It Happened in Sun Valley

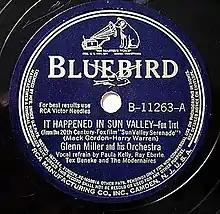
1941 RCA Bluebird 78, B-11263-A.

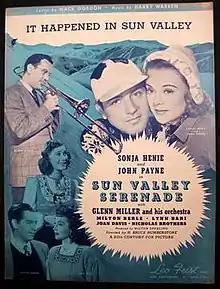
1941 sheet music, Leo Feist, New York.

"It Happened in Sun Valley" is a 1941 song composed by Harry Warren, with lyrics by Mack Gordon. It was recorded and featured by Glenn Miller and his orchestra in the movie "Sun Valley Serenade".